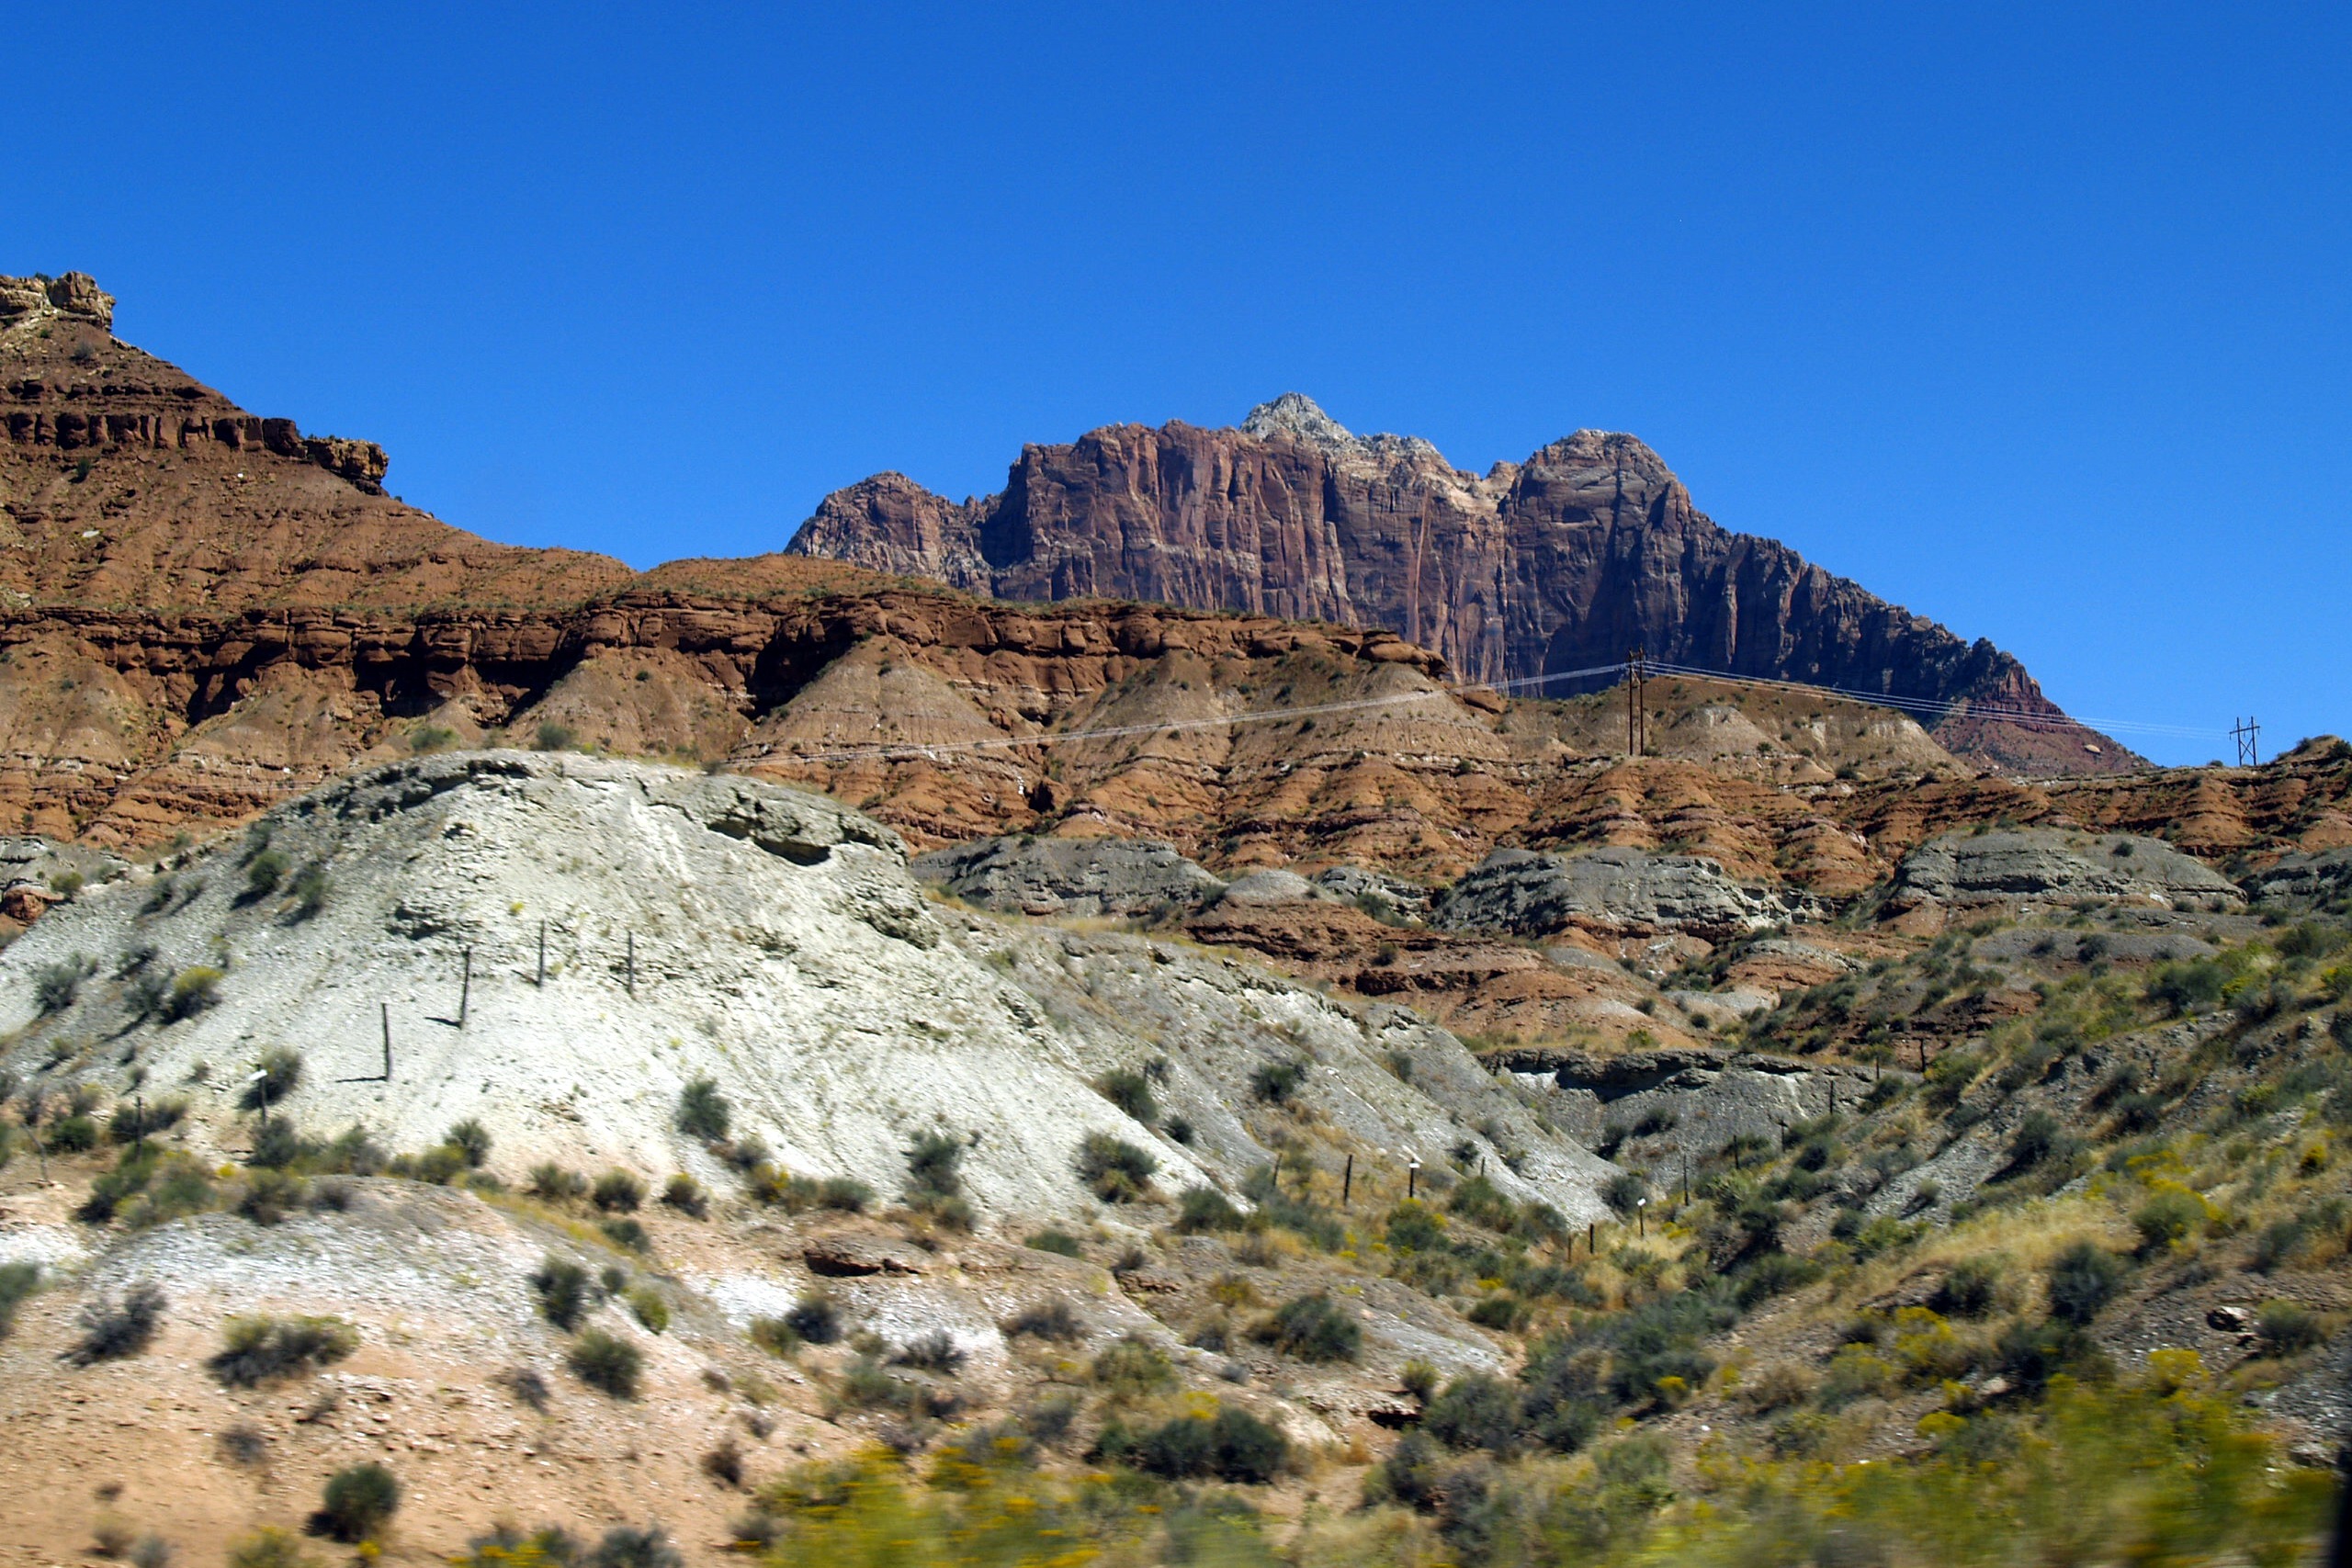
landscape, nature, rock, wilderness, walking, mountain, trail, desert, adventure, valley, mountain range, formation, dry, cliff, red, park, scenery, usa, canyon, terrain, national park, ridge, erosion, geology, utah, badlands, hot, plateau, tourist attraction, wadi, zion national park, landform, sand stone, geographical feature, mountainous landforms, southwest usa